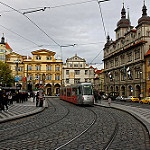
Scene: Outdoor